Zea (plant)

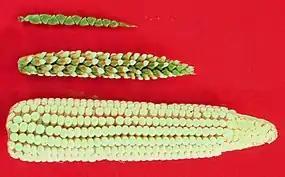
teosinte (top), maize-teosinte hybrid (middle), maize (bottom)

Maize ("Zea mays") is further divided into four subspecies: "Z. m. huehuetenangensis", "Z. m. mexicana", "Z. m. parviglumis" (Balsas teosinte, the ancestor of maize), and "Z. m. mays". The first three subspecies are teosintes; the last is maize, or corn, the only domesticated taxon in the genus "Zea".